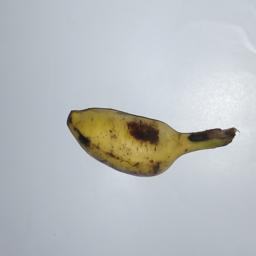
Banana variety: Champa Kola